CIQM-FM

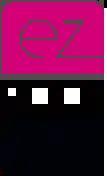
Final "EZ Rock" logo from 2010-2012

The station has a full-time air staff and some shows are syndicated from iHeartRadio.